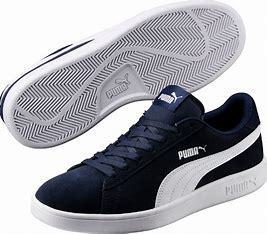
Brand: Puma
Model: Smash V2